Outline of Somalia

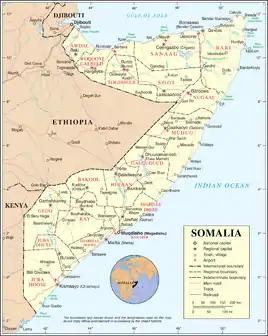
An enlargeable map of Somalia

The following outline is provided as an overview of and topical guide to Somalia: